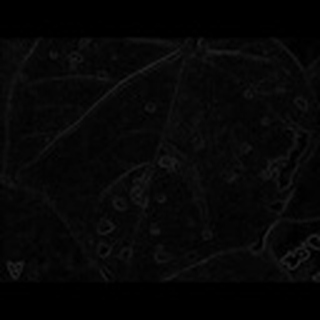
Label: cotton_bacterial_blight